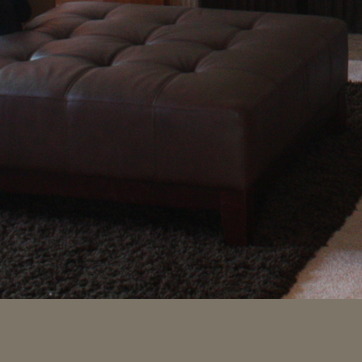
Material: leather